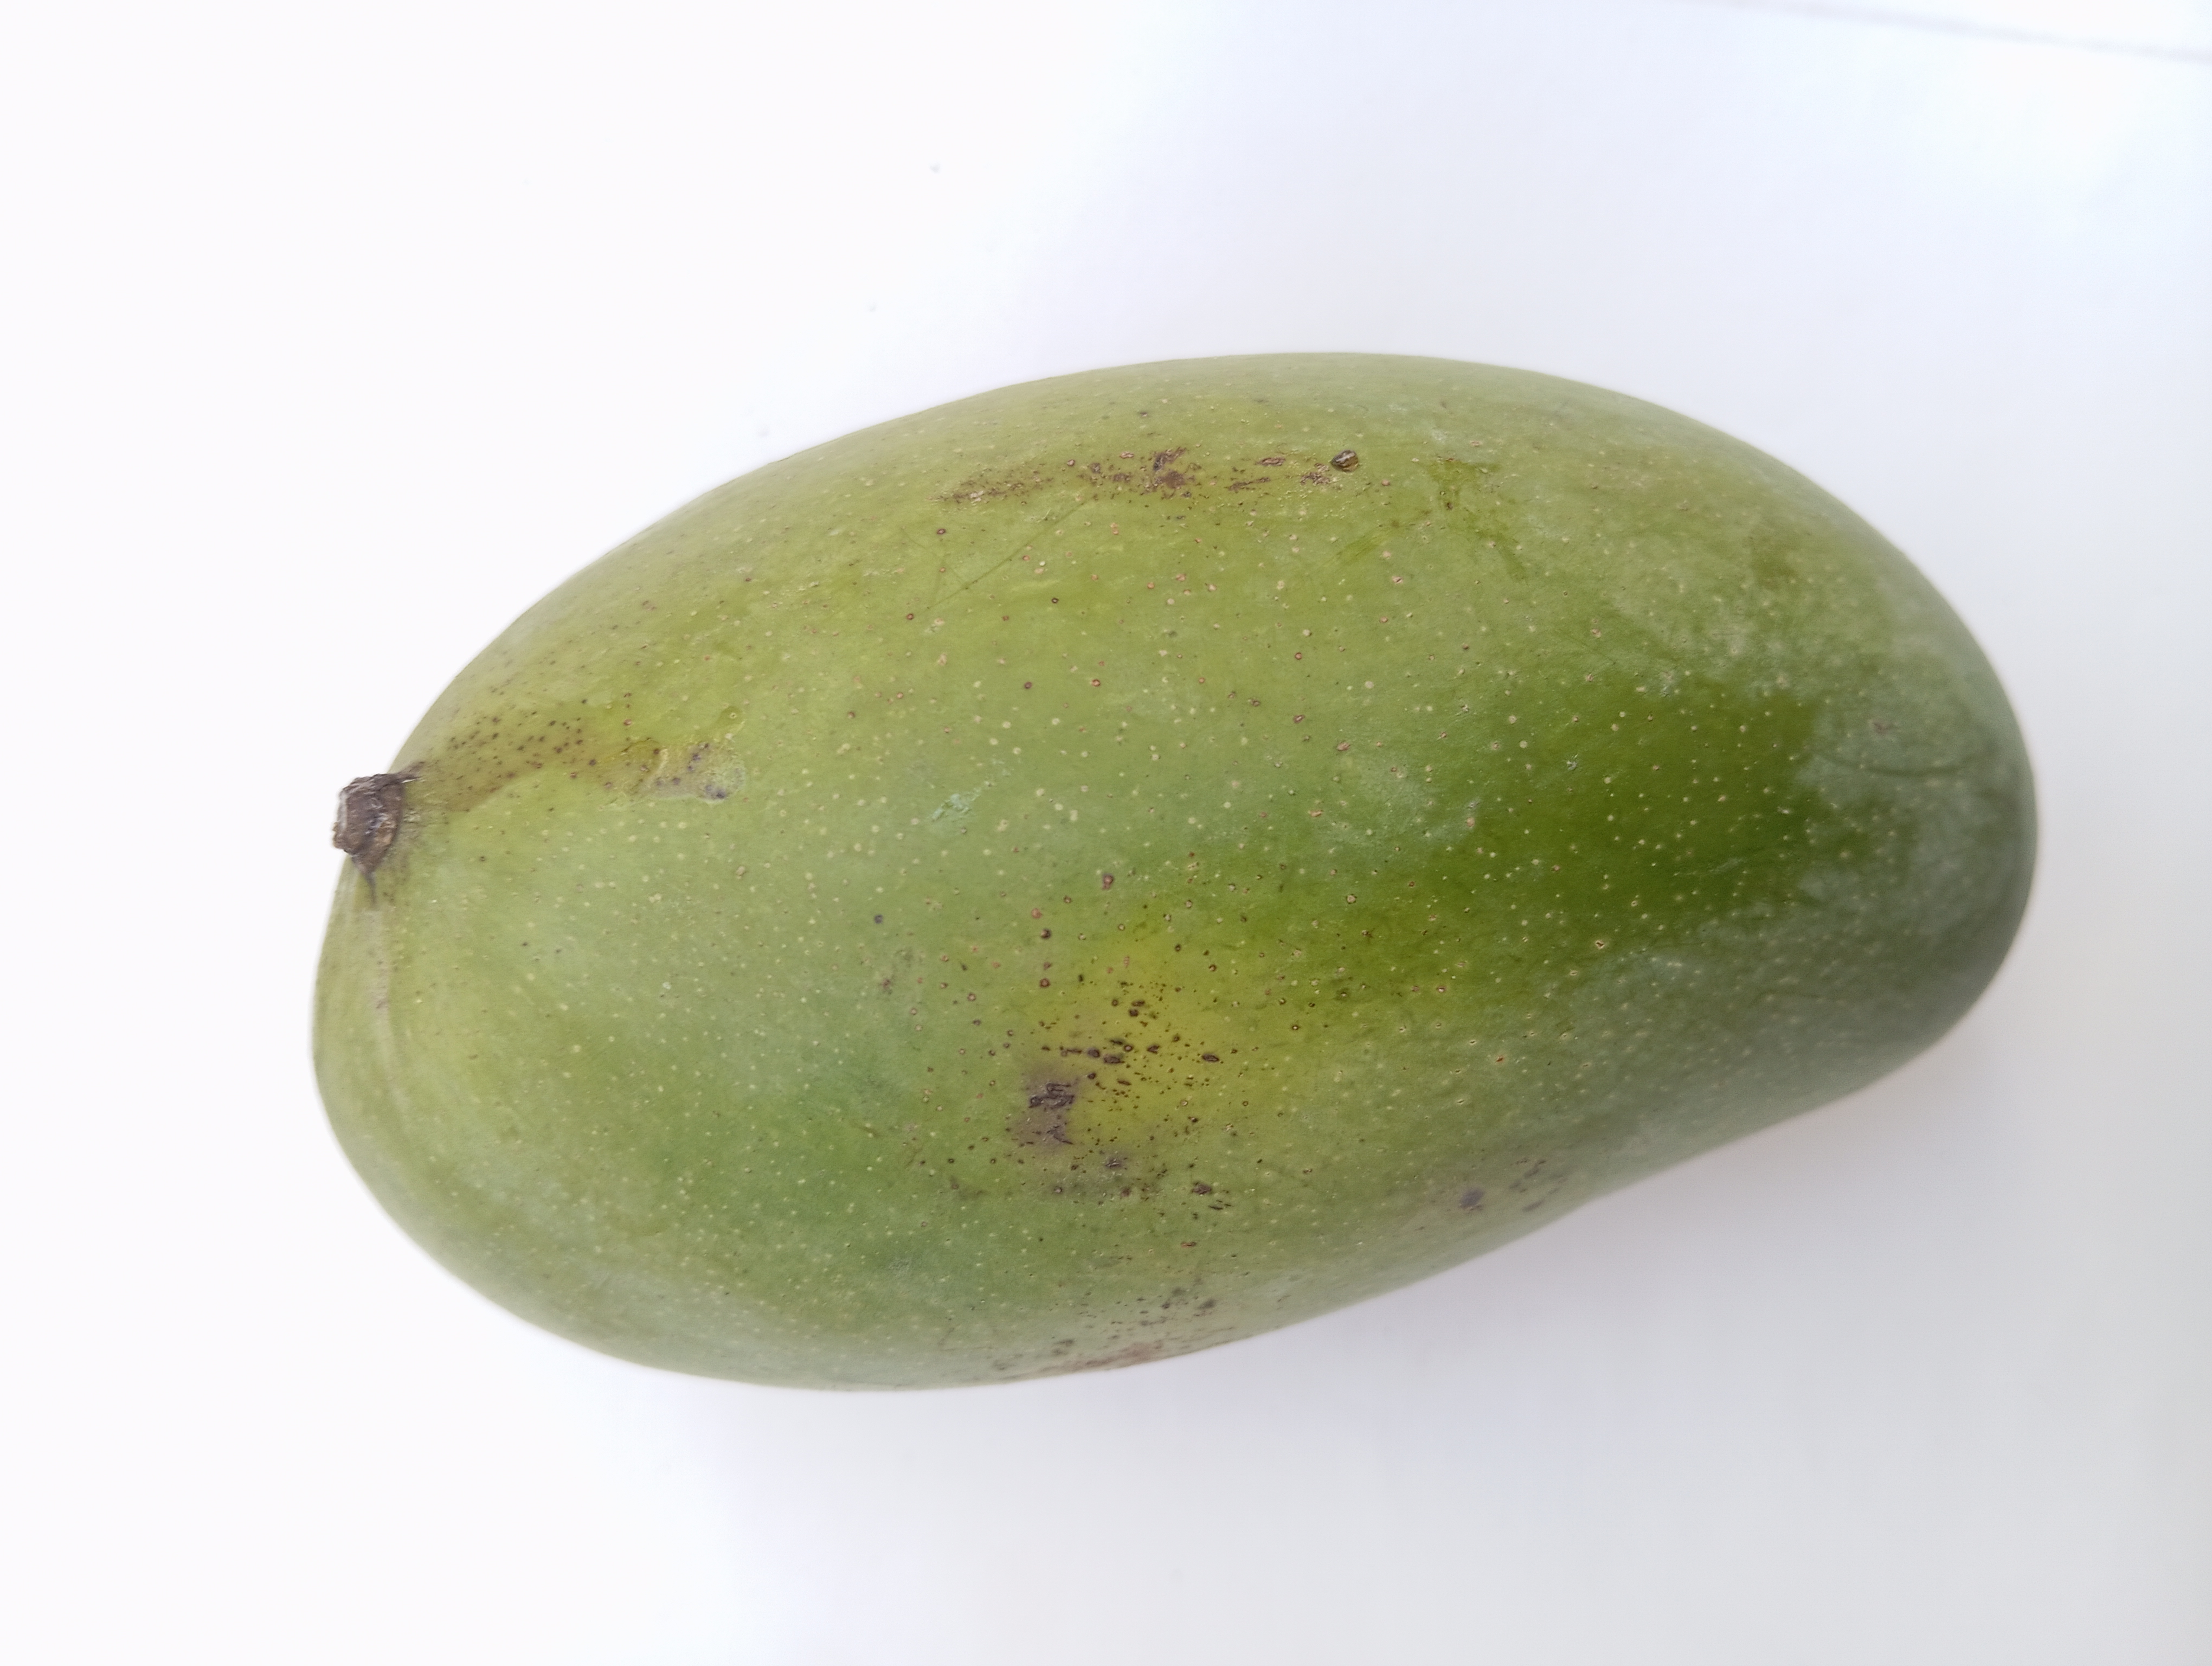
Mango variety: Amrapali